Airship

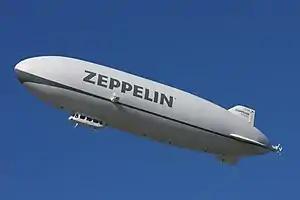
A modern airship, Zeppelin NT "D-LZZF" in 2010

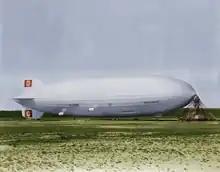
The LZ 129 "Hindenburg" was the largest airship ever built and was destroyed in 1937.

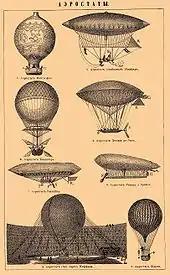
Dirigible airships compared with related aerostats, from the "Brockhaus and Efron Encyclopedic Dictionary", 1890–1907

An airship, dirigible balloon or dirigible is a type of aerostat (lighter-than-air) aircraft that can navigate through the air flying under its own power. Aerostats use buoyancy from a lifting gas that is less dense than the surrounding air to achieve the lift needed to stay airborne.